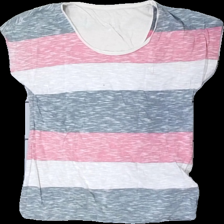
View: front
Type: T-shirt
Category: Ladies
Brand: Soya/Soyaconcept
Colors: Pink, Grey, White
Material: 94% Cotton 6% Cont?
Pattern: Striped
Cut: Regular
Size: M
Stains: Minor
Price range: <50
Recommended usage: Export
Comment: sweat stains